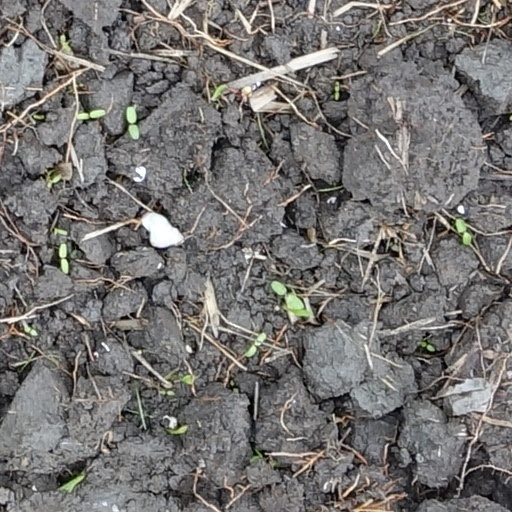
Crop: wheat